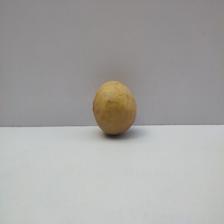
Size: Medium